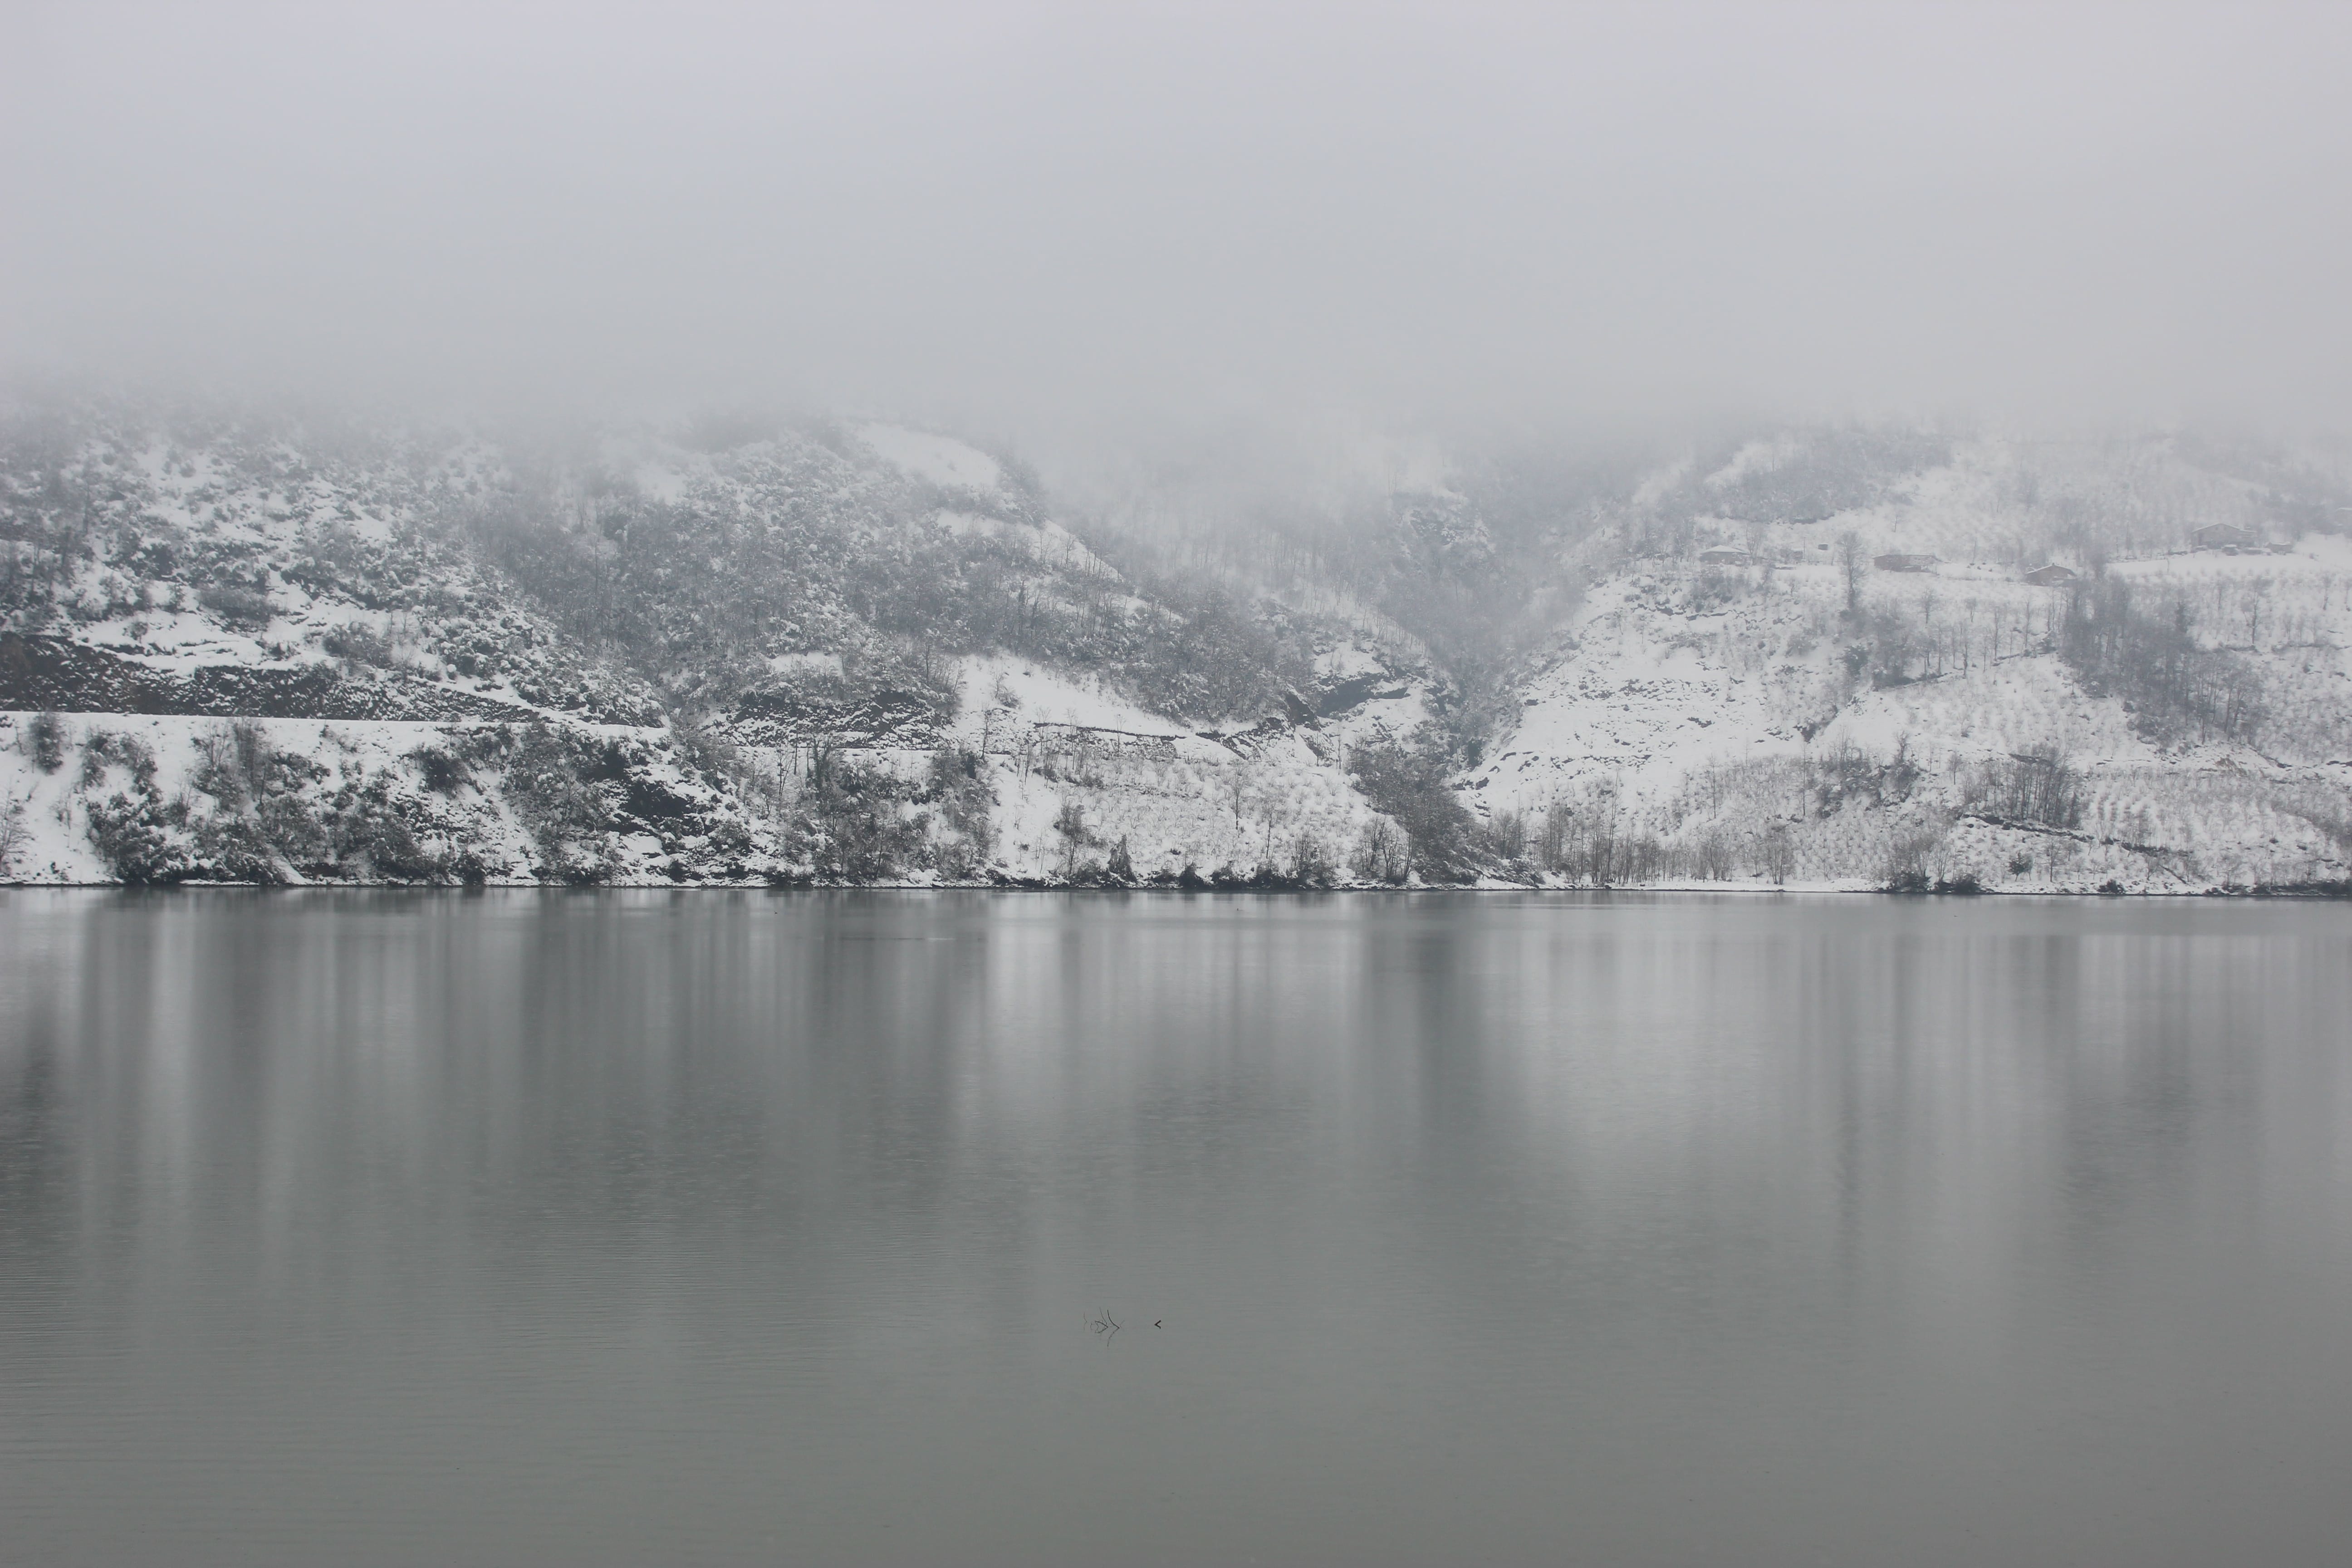
mountain, snow, winter, fog, mist, morning, lake, mountain range, ice, reflection, weather, fjord, reservoir, loch, atmospheric phenomenon